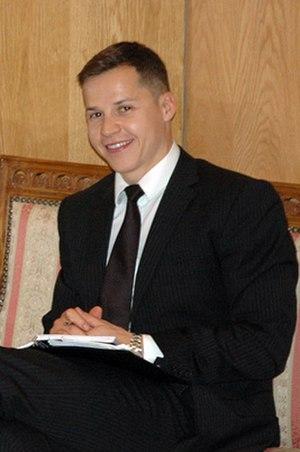
Boris Boillon, Ambassadeur de France à Tunis
Boris Boillon, né le 9 décembre 1969 à Pontarlier, est un diplomate français spécialiste du Moyen-Orient.